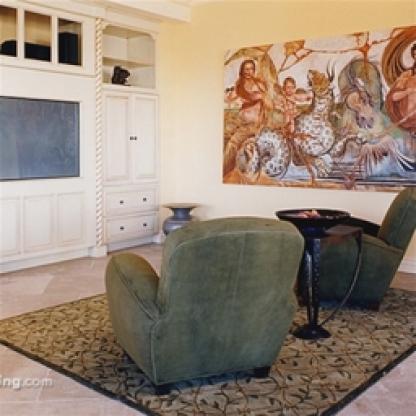
Scene: Indoor